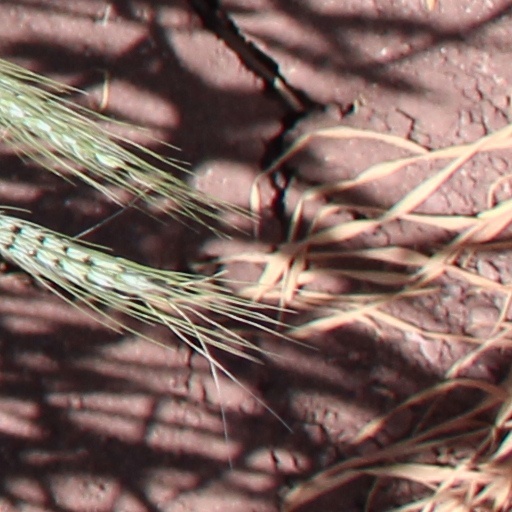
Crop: wheat